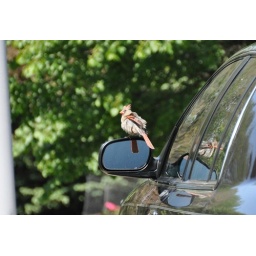
This pair of cardinals dislikes their reflections in the window and mirror